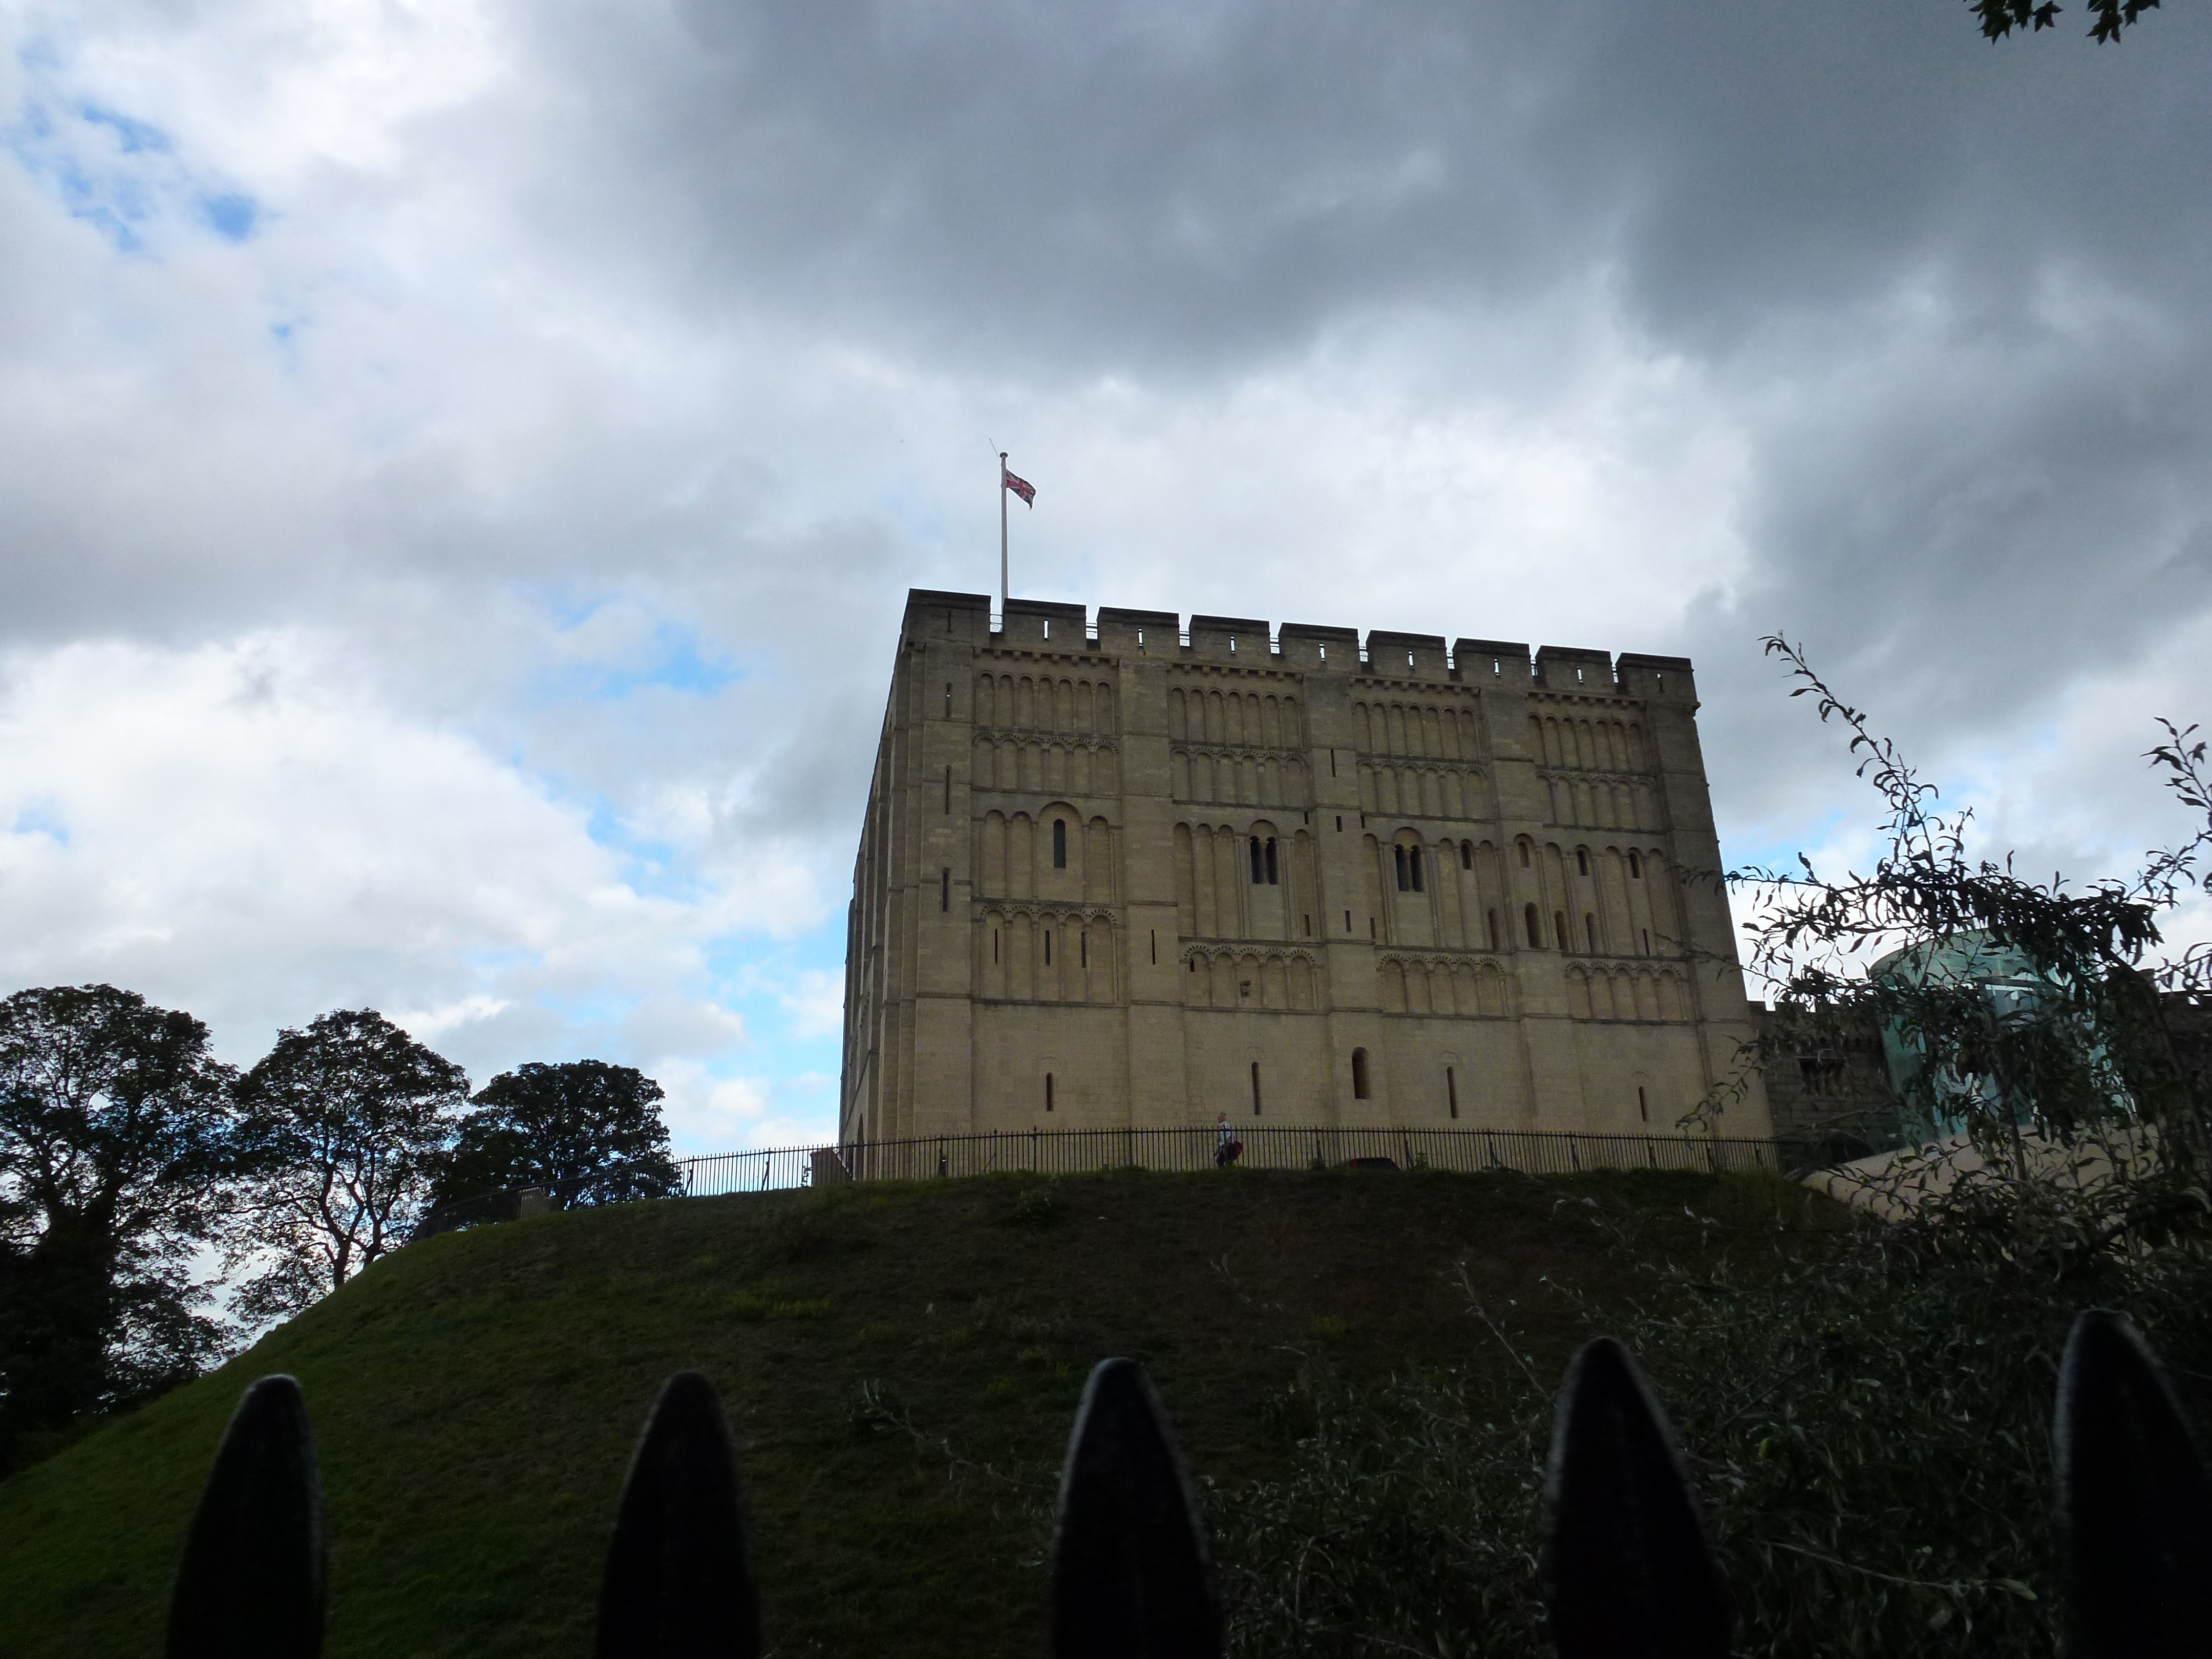
cloud, sky, building, monument, tower, castle, landmark, fortification, ruins